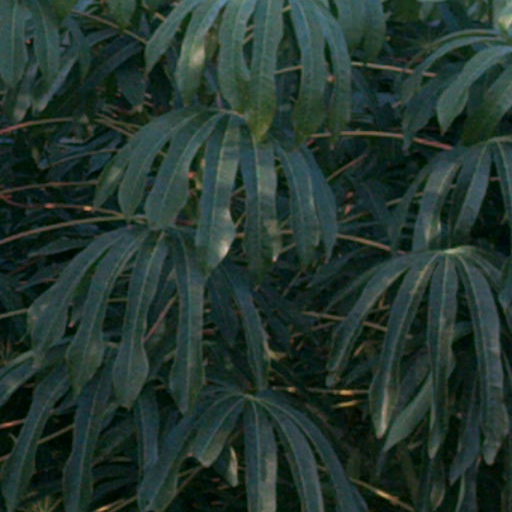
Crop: cassava